Bishop's Palace, Lichfield

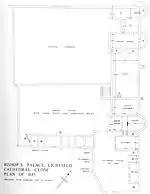
Plan of the medieval Palace

The first building at this location was built for Bishop Langton in 1304–14. This building stretched along the east wall of the Close and was enclosed by its own wall. Walter the carpenter and Hugh de la Dale, a mason were responsible for a palace whose great hall was the fifth or sixth largest in England at the time at 100 ft x 56 ft. The hall was probably aisled, with columns supporting an elaborately carved wooden roof admired in 1634 for its gilt carvings. Paintings of the coronation, marriages, wars and funeral of Edward I decorated the walls and were still visible in the 1590s. The bishop's private quarters lay north of the hall. To the south what was called the Lady's Chamber in 1685 was possibly a reception room. A chapel was built south of the hall, whose east end was a tower protruding from the Close wall. The chapel may have had two storeys: a lower one with access from the passage for the use of servants, and an upper one with access from the Lady's Chamber for the bishop's use. At the south end of the courtyard was a gateway which faced the main, south east entrance of the Close. The palace grounds were entered through a gateway in the south west corner of an inner courtyard.